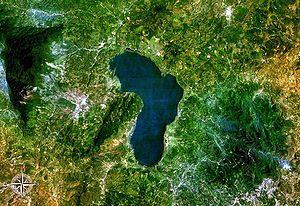
Le lac de Yojoa est un lac situé au Honduras, situé à cheval sur les départements de Comayagua, Cortés et Santa Bárbara. Il est situé à 184 km de la capitale Tegucigalpa.